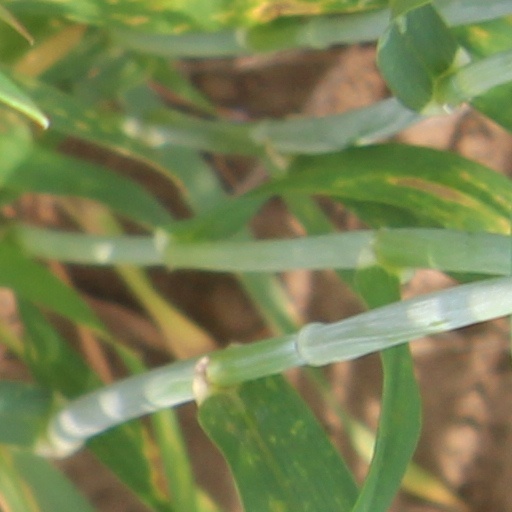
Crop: wheat